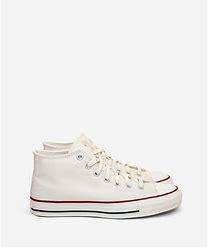
Brand: Converse
Model: Ctas